Jumper cable

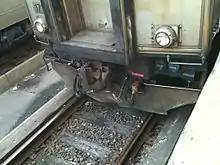
MBTA Commuter Rail car with U.S. standard head end power electrical connection cables.

Jumper cables, booster cables or jumper leads are electric cables to connect two rail or road vehicles.